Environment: real
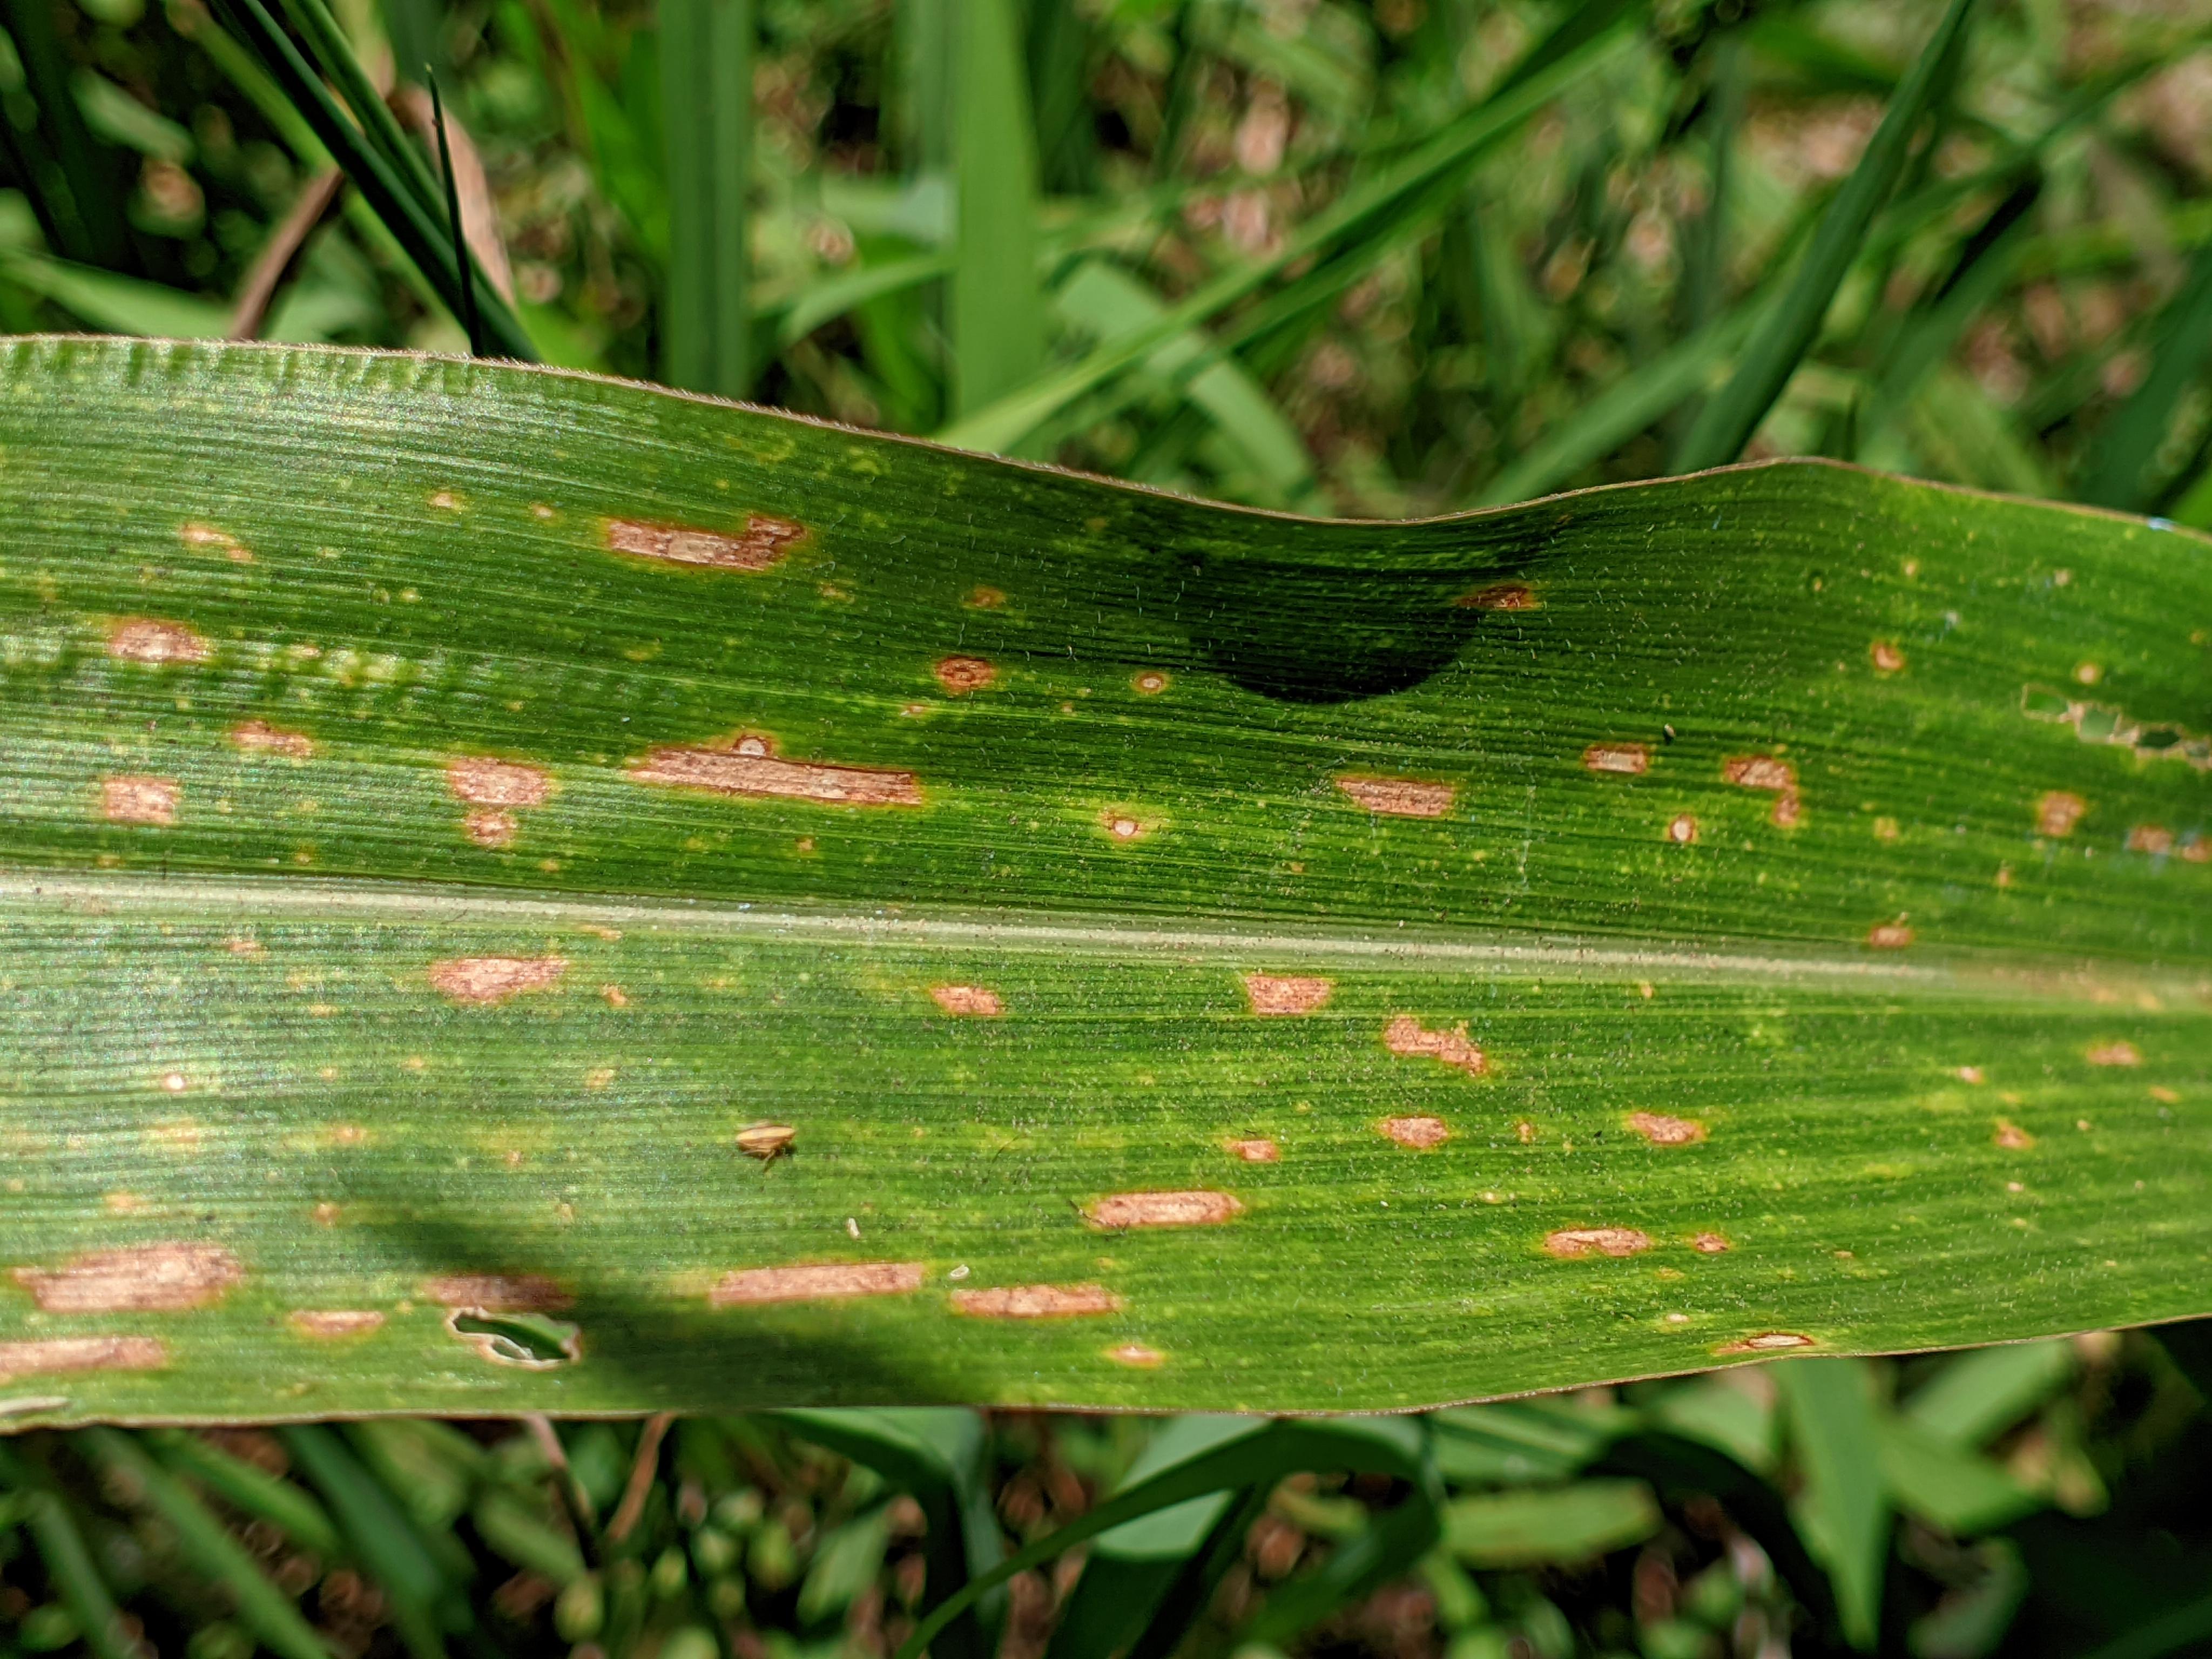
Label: gray_leaf_spot